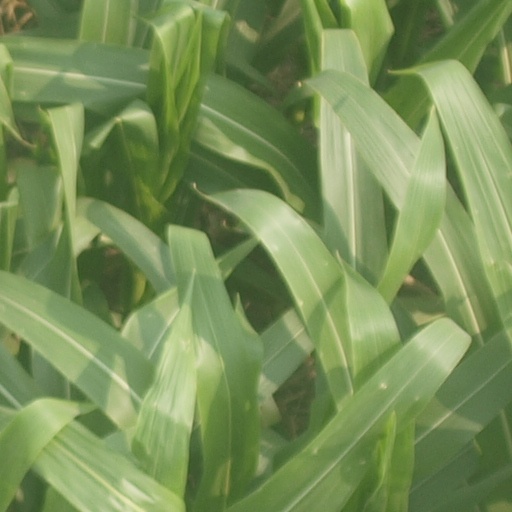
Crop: maize; corn